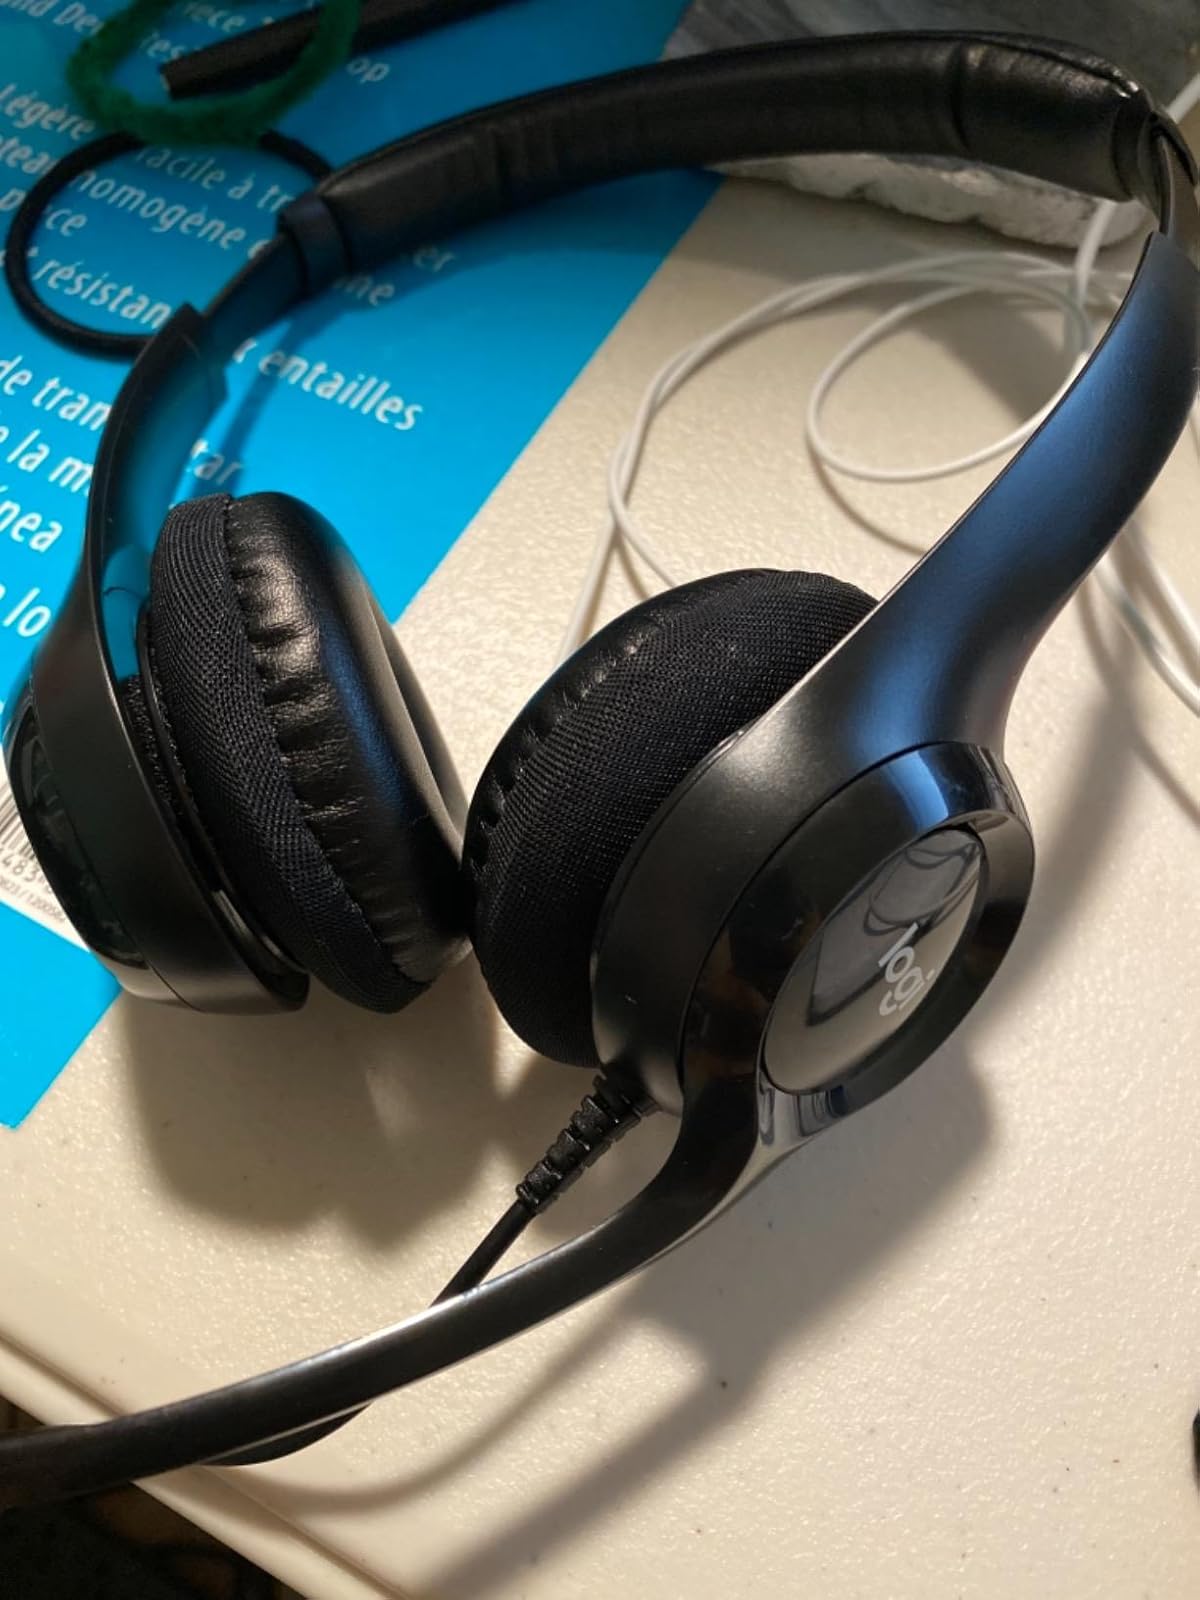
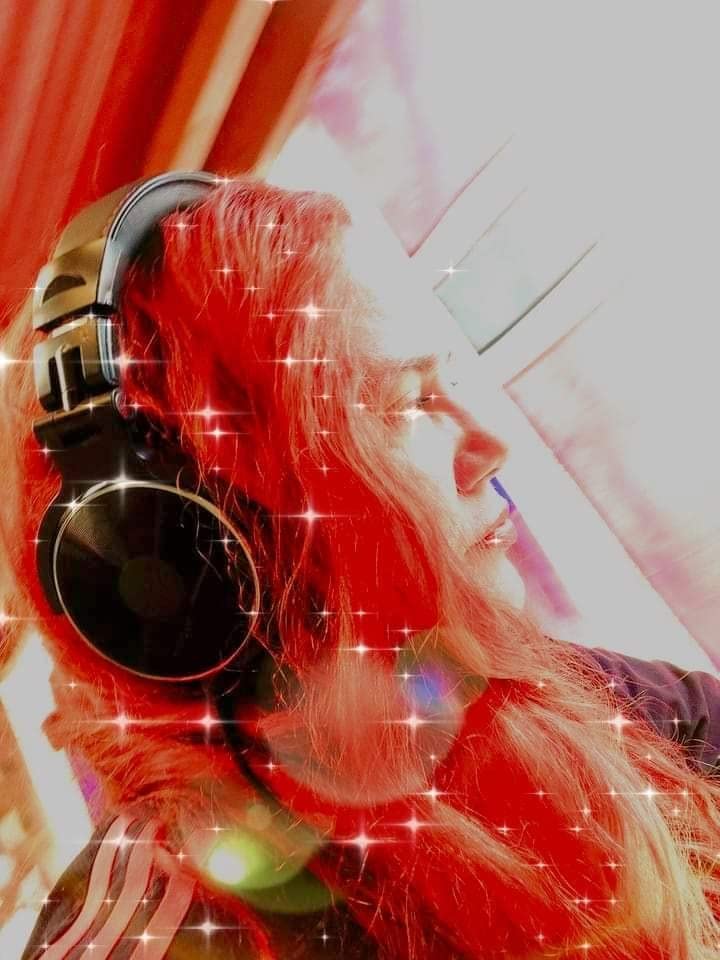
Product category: headphones
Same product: no